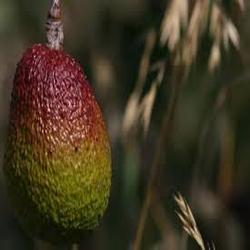
Label: Avocado